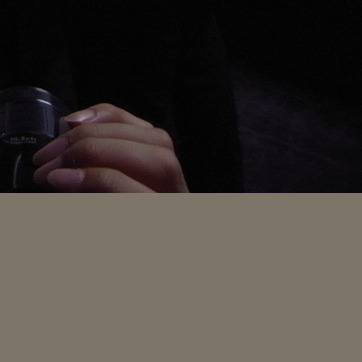
Material: skin